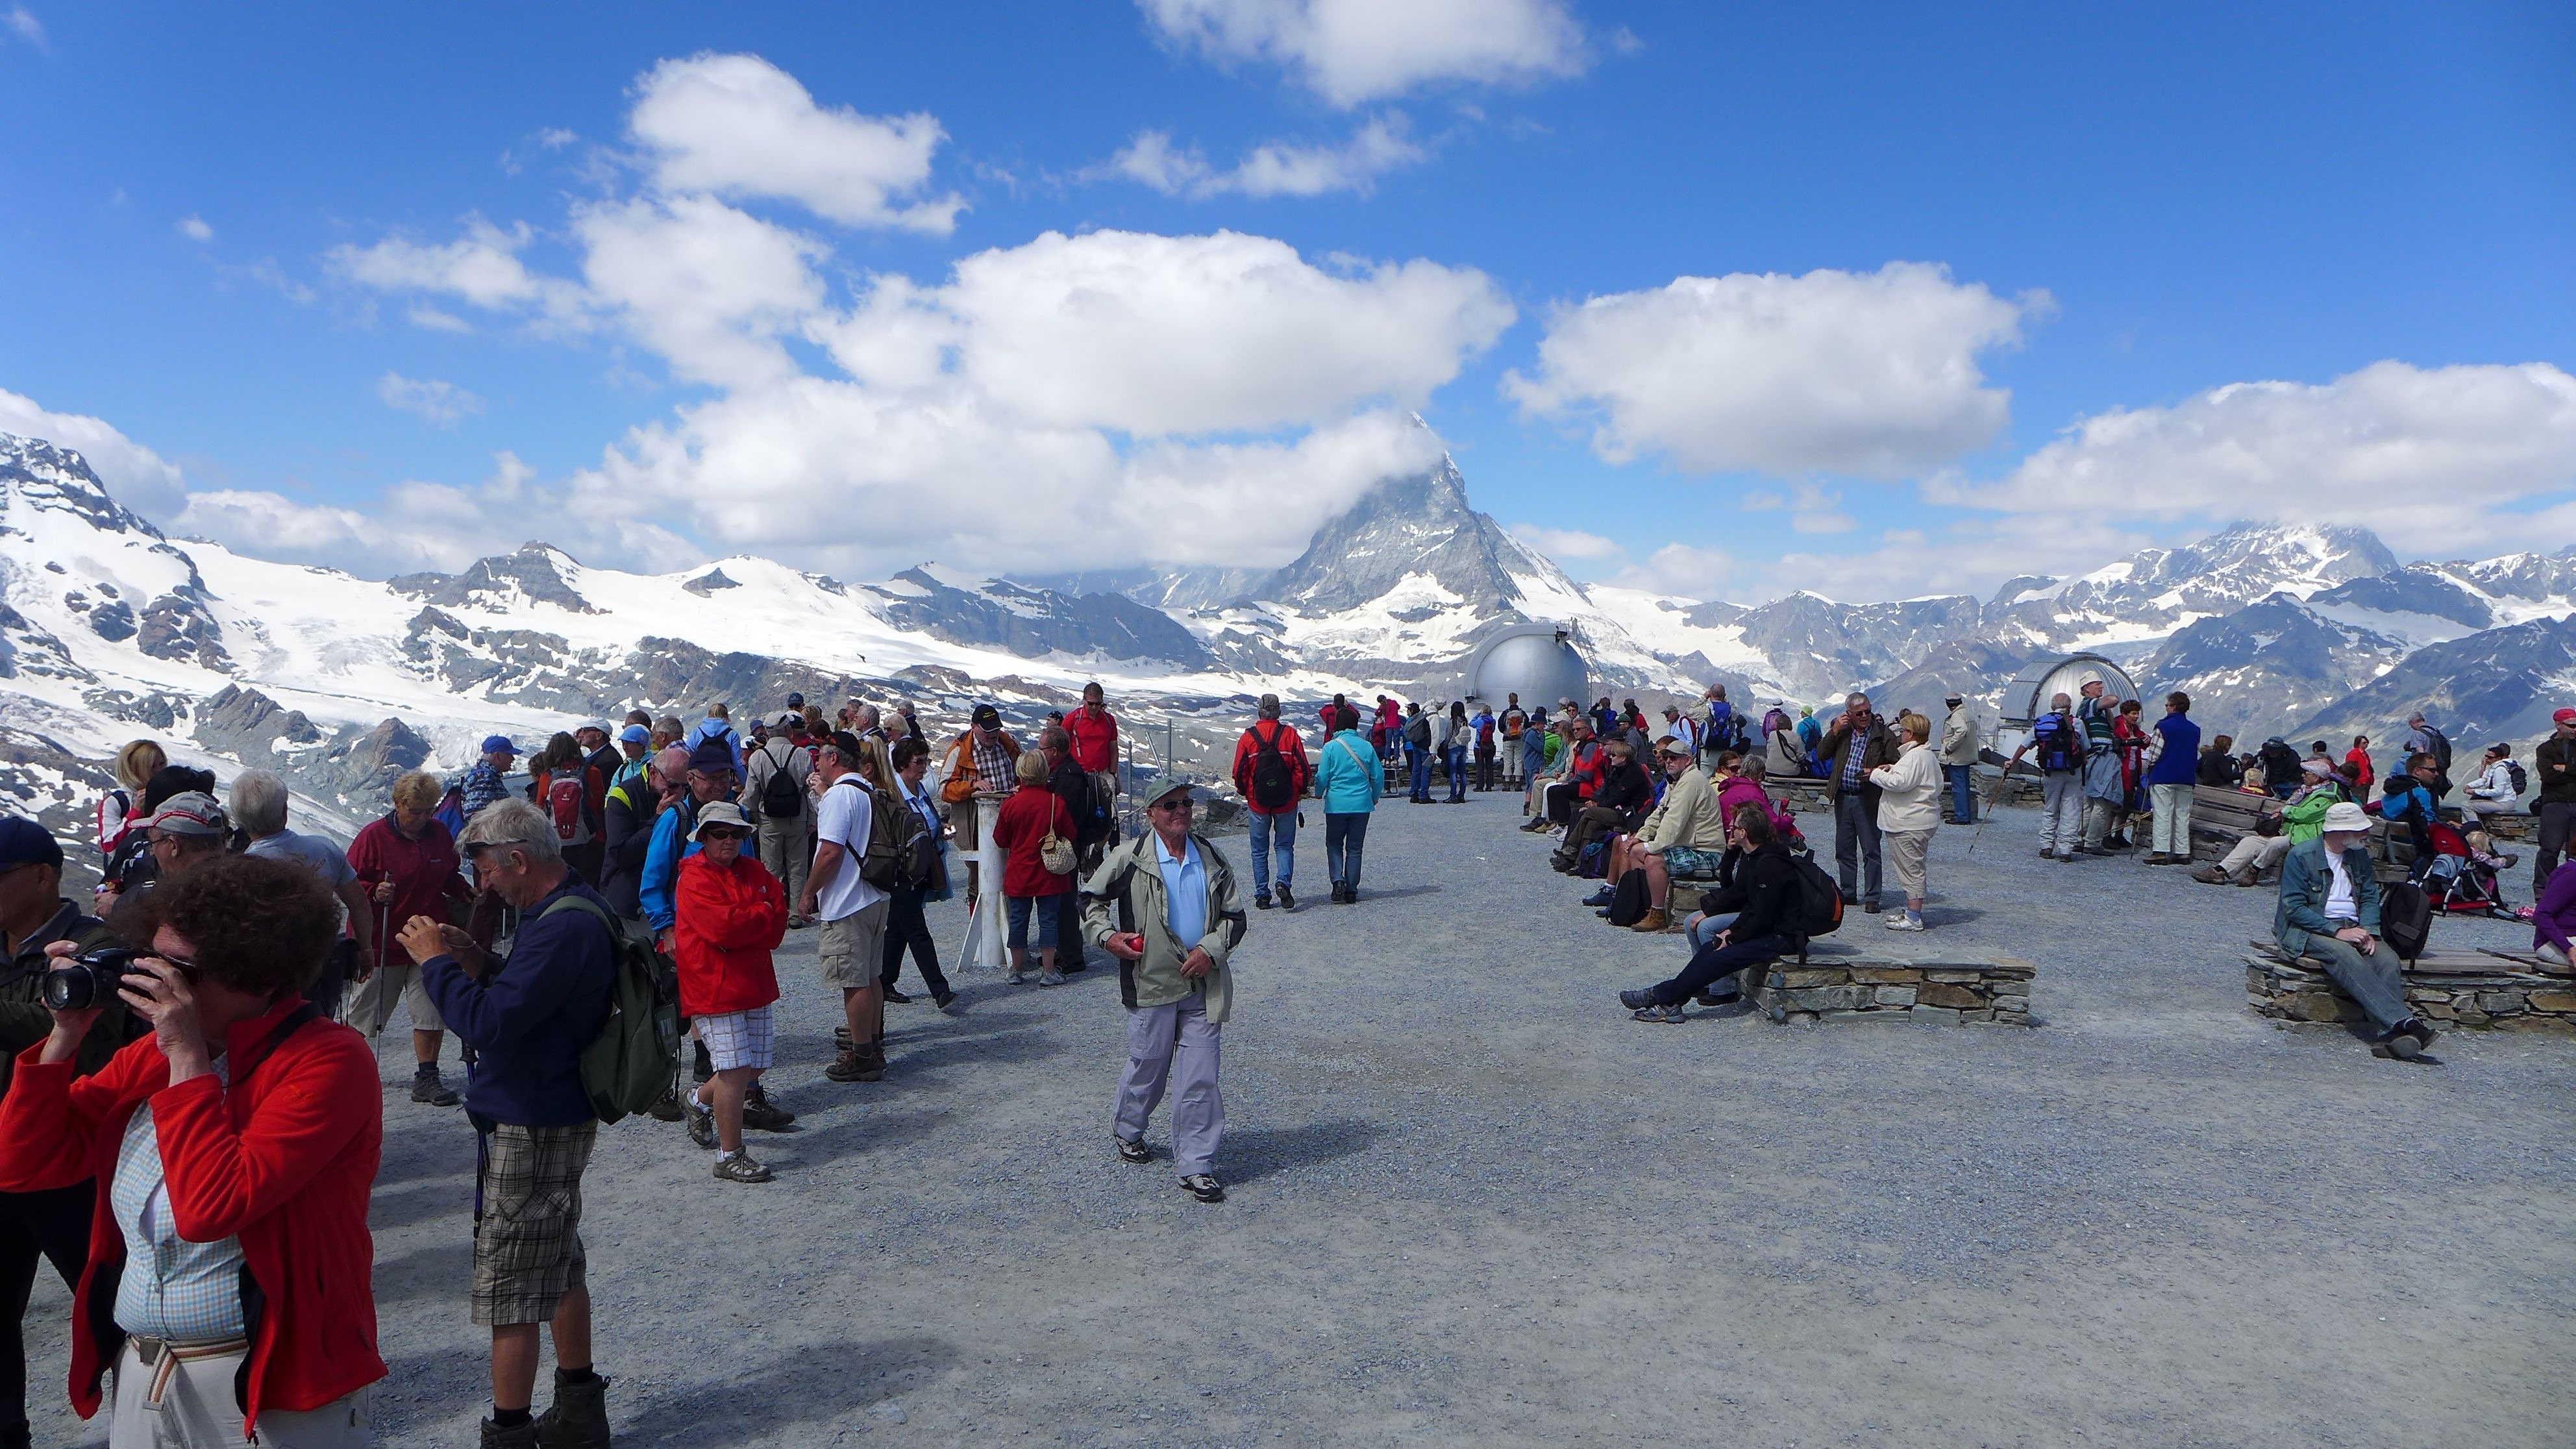
walking, mountain, snow, winter, adventure, peak, mountain range, vacation, landmark, tourism, winter sport, tourists, swiss, switzerland, piste, zermatt, matterhorn